Eva Feldman

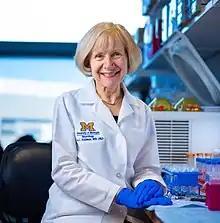
Feldman in 2022

Eva Lucille Feldman, M.D., Ph.D., is an American physician-scientist known for her work in the field of neurodegenerative diseases. She serves as the James W. Albers Distinguished University Professor of Neurology at the University of Michigan, as well as the Russell N. DeJong Professor of Neurology, Professor of Neurosurgery, and director of the NeuroNetwork for Emerging Therapies and ALS Center of Excellence at Michigan Medicine.